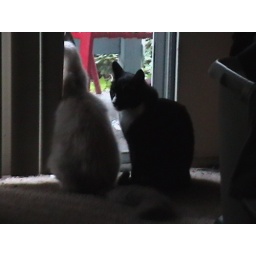
Last look outside the sliding glass doors in the apartment.